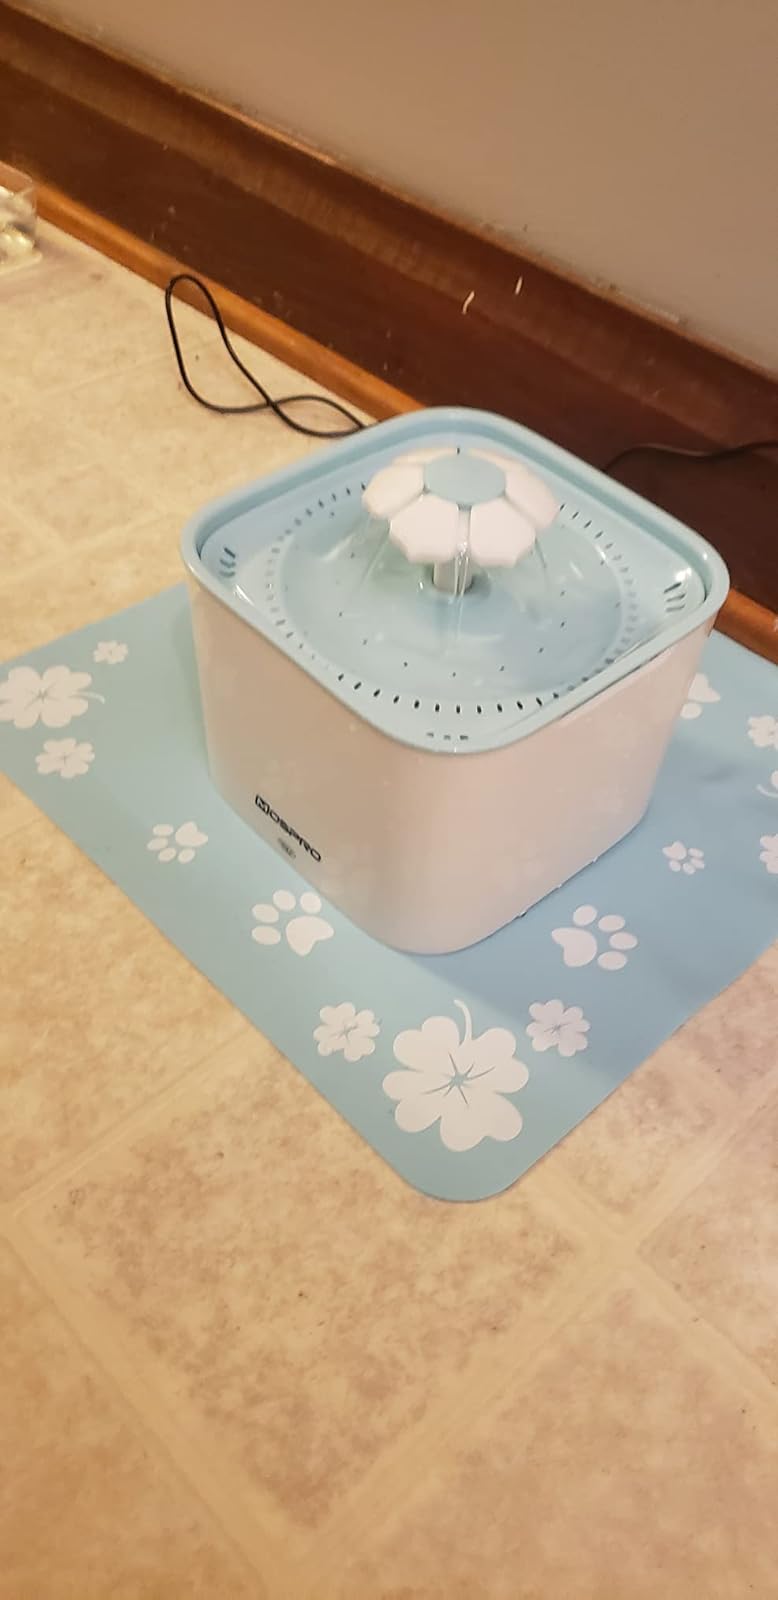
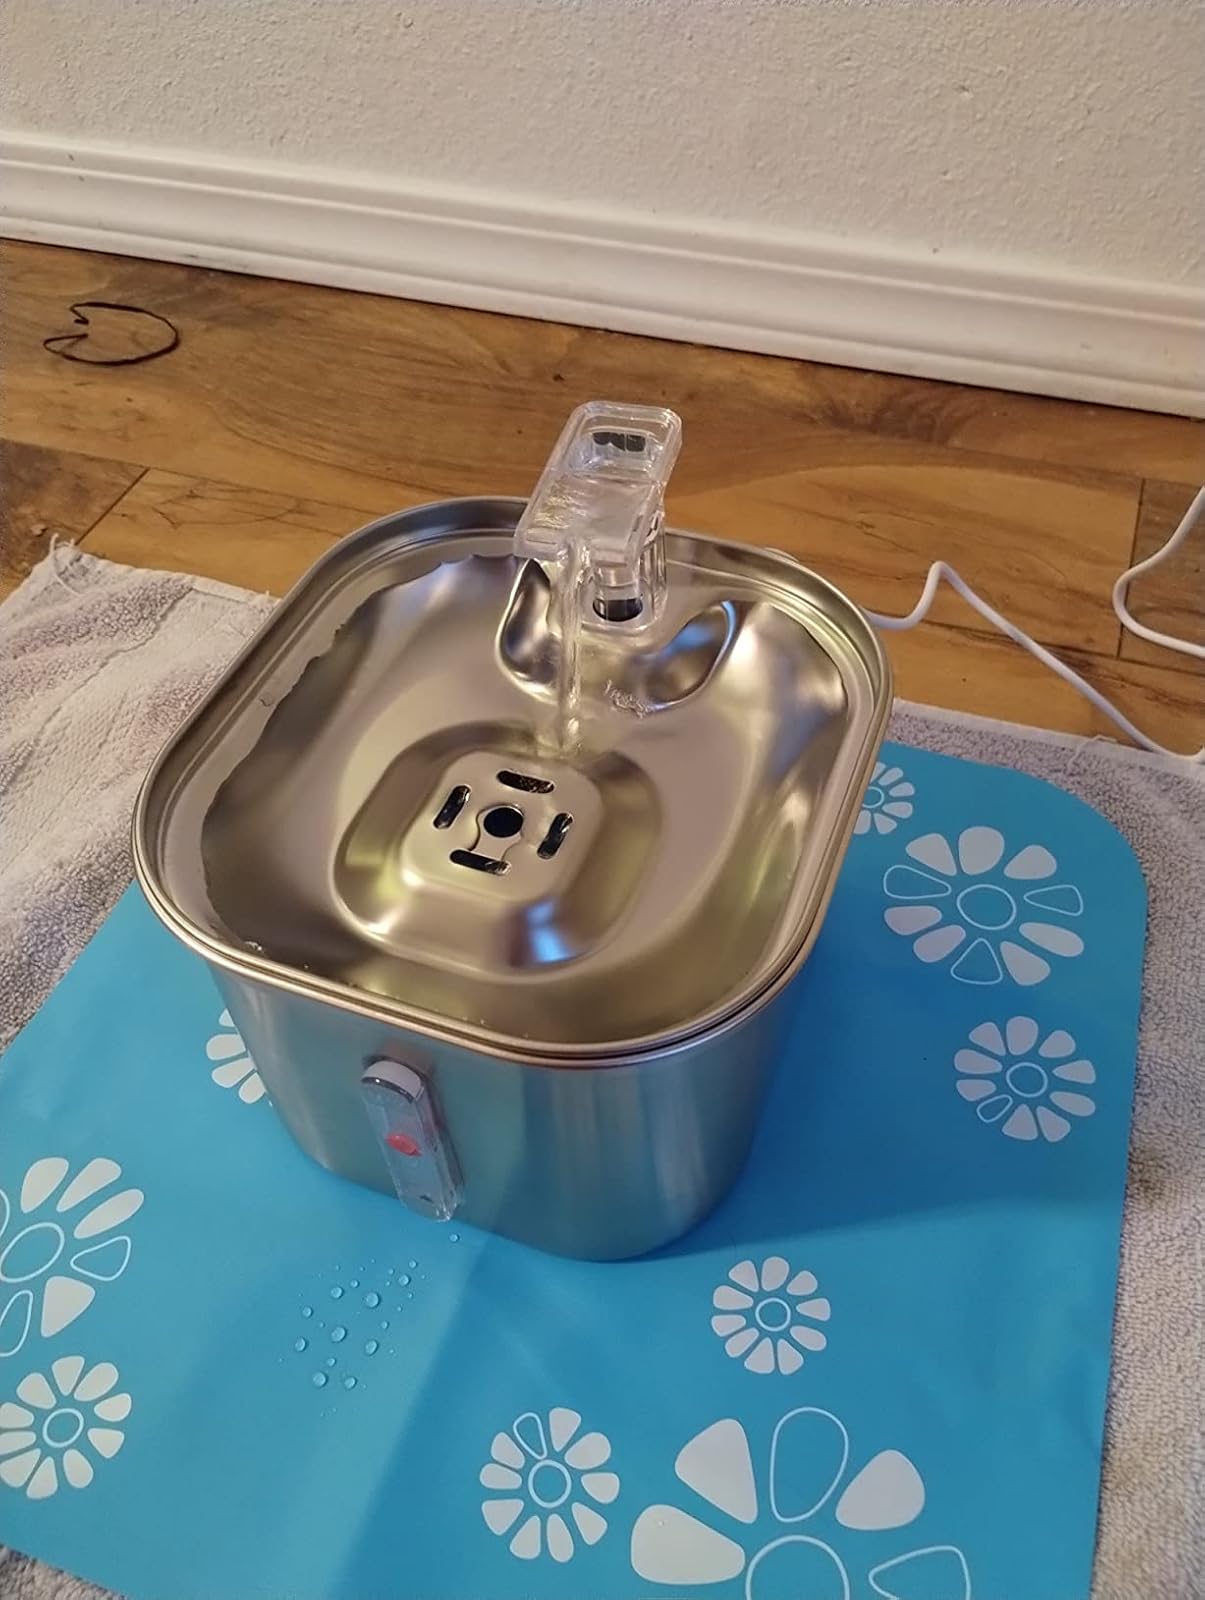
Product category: items_bowl
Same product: no